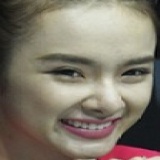
diễn viên Angela Phương Trinh